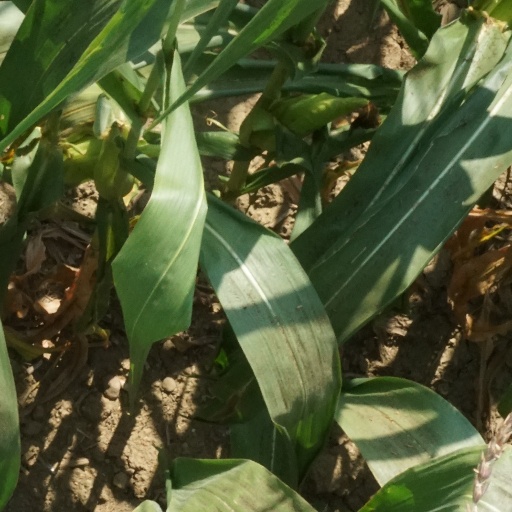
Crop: maize; corn